Isle of Man TT

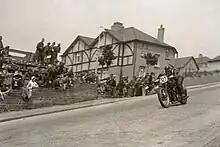
Stanley Woods decending Bray Hill in the 1935 TT

With sufficient entries to satisfy the ACU, the TT returned in 1920 with multiple changes made to the event. The course was altered to its current 37.75 mile format, with the riders now starting at the top of Bray Hill. A new Lightweight class was added as part of the Junior race. This Lightweight class permitted motorcycles displacing up to 250cc. The first and second place winners of the 1920 Senior TT were the first to finish a TT with an average speed over 50 miles per hour. In the following 1921 TT, Howard Davies became the first and only rider to have ever won a Senior TT while riding a Junior TT machine. By 1922, the Lightweight class had proved to be popular enough that it became its own five lap race, for a total of three separate races in the event. The 1923 running of the TT saw Stanley Woods win his first TT in the Junior race. Another class change came in 1923 with the introduction of the Sidecar class being run in its own three lap race. Freddie Dixon and Walter Perry won this inaugural sidecar race at an average speed of 53.15 miles per hour.